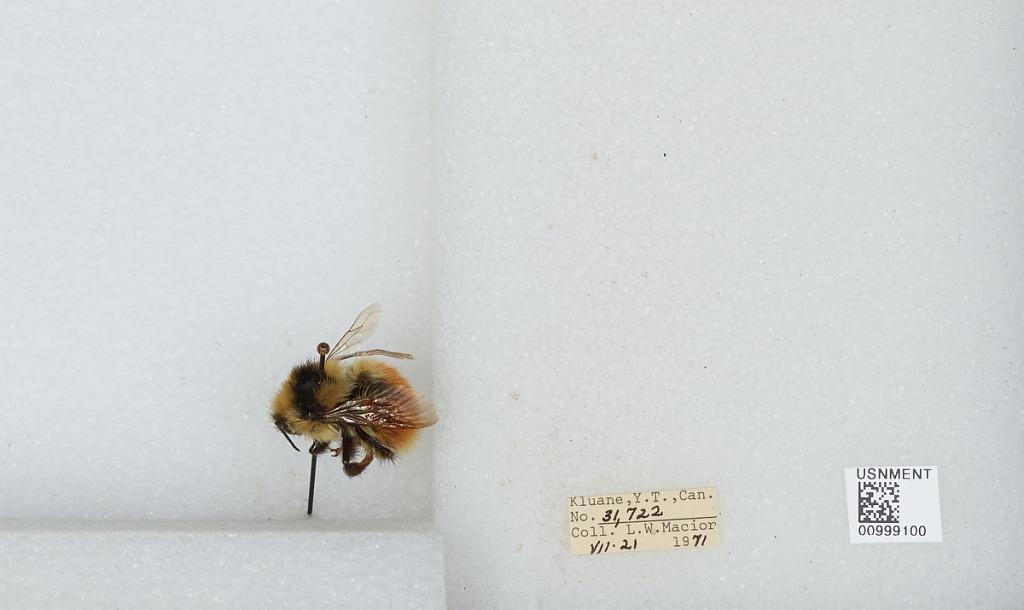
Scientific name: Bombus (Pyrobombus) sylvicola Kirby
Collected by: L. Macior
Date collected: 1971-7-21
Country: Canada
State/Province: Yukon Territory
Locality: Kluane
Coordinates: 60.75, -139.5